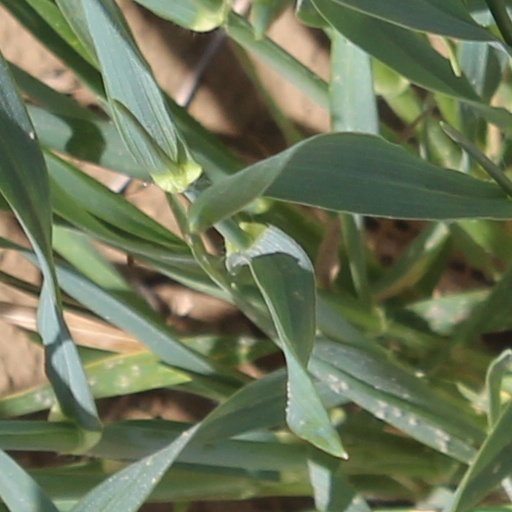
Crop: wheat